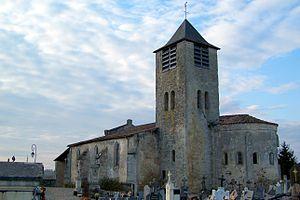
Église de Le Nizan (Gironde, France)
Le Nizan est une commune du Sud-Ouest de la France, située dans le département de la Gironde, en région Nouvelle-Aquitaine.
L'église Saint-Martin du Nizan est une église catholique située au Nizan, en France.
Cet article recense les monuments historiques de l'arrondissement de Langon, dans le département de la Gironde, en France.